Vellari Pattanam

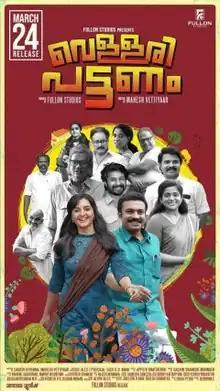
Theatrical release poster

Vellari Pattanam is a 2023 Indian Malayalam-language political-satire film directed by Mahesh Vettiyar and produced by Full On Studios. The film stars Soubin Shahir, Salim Kumar, Manju Warrier, and Shabareesh Varma.